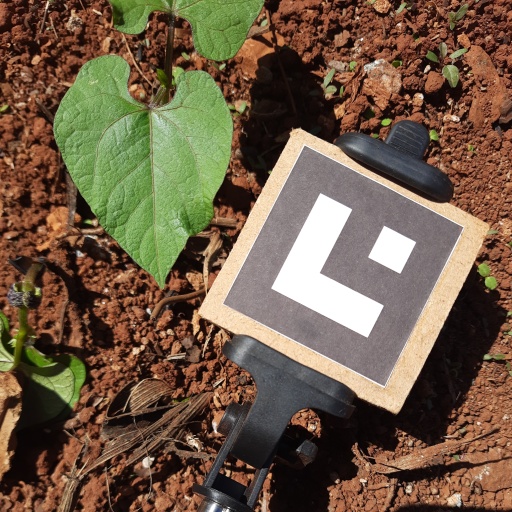
Observations: wavy surface, no eating holes, under sunlight